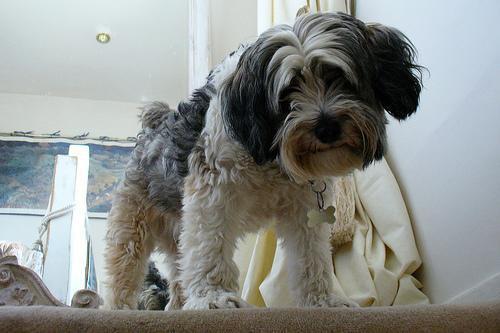
Tibetan_terrier